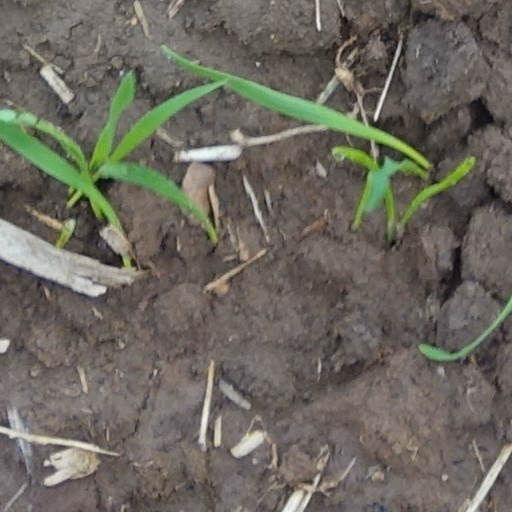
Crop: wheat